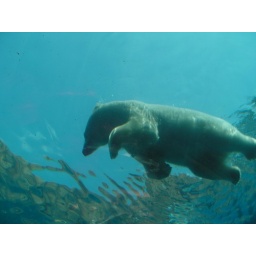
Polar bear swimming under water at Pittsburgh Zoo and PPG Aquarium